List of international cricket centuries by Shivnarine Chanderpaul

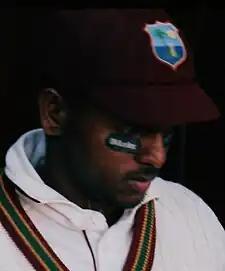
Shivnarine Chanderpaul, wearing his West Indies cricket kit, with anti-glare patches beneath his eyes.

Shivnarine Chanderpaul is an international cricketer who has played for the West Indies since 1994, and captained the team for a short time. He has scored centuries (100 or more runs in a single innings) on 30 occasions in Test cricket and 11 times in One Day International (ODI) matches. He is West Indies' second-most prolific batsman in international cricket, after Brian Lara, having accumulated almost 20,000 runs. He bats with an unorthodox technique, which is often described as "crab-like", and is highly regarded for his "patience and obstinacy at the crease." In his list of the 100 greatest Test players, Shane Warne described Chanderpaul as "a bloke you needed to crowbar away from the crease." In 2008 he was named as one of the five Cricketers of the Year by the "Wisden Cricketers' Almanack", and as the Player of the Year by the International Cricket Council.